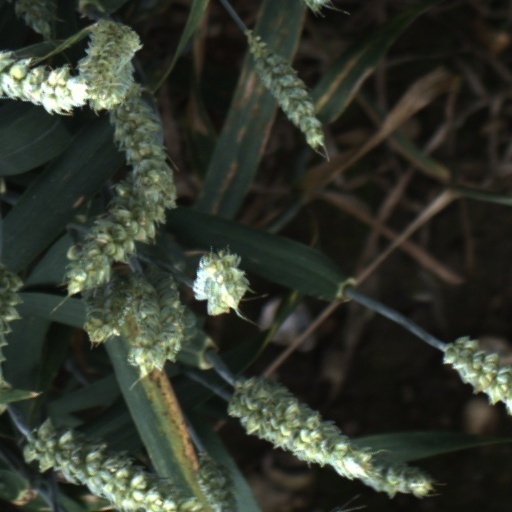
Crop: wheat